List of Unilever brands

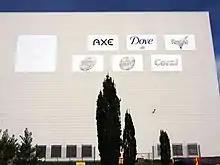
Warehouse with logos of AXE, Dove, Rexona, Viss, Domestos, Coral

Unilever is currently the world's largest ice cream manufacturer. Most of the company's ice cream business falls under its ""Heartbrand"" brand umbrella, so called because of the brand's heart-shaped logo.